Patrik Lostedt

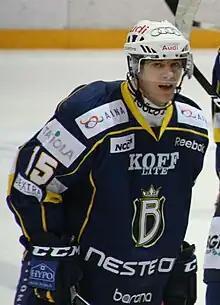
Patrik Lostedt

Patrik Lostedt (born March 19, 1981) is a Finnish professional ice hockey player who used to play for Espoo Blues of the SM-liiga. He currently plays for Bewe Hockey.